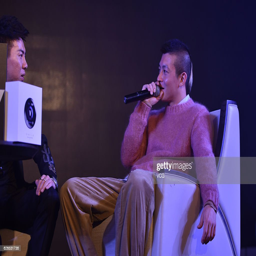
actor attends a brand 's annual meeting .